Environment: real
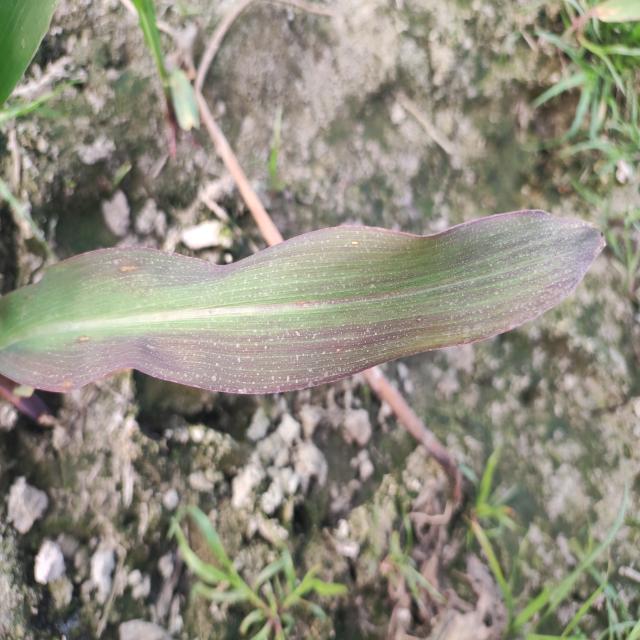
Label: phosphorus_deficiency